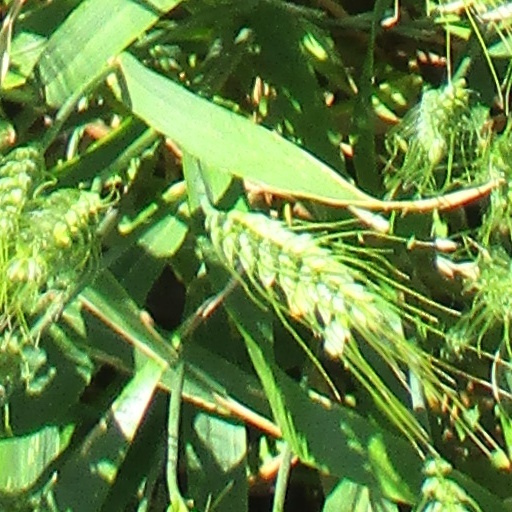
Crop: wheat